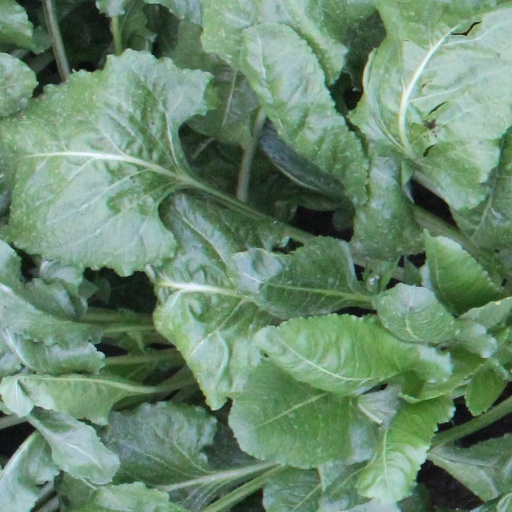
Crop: sugar beet